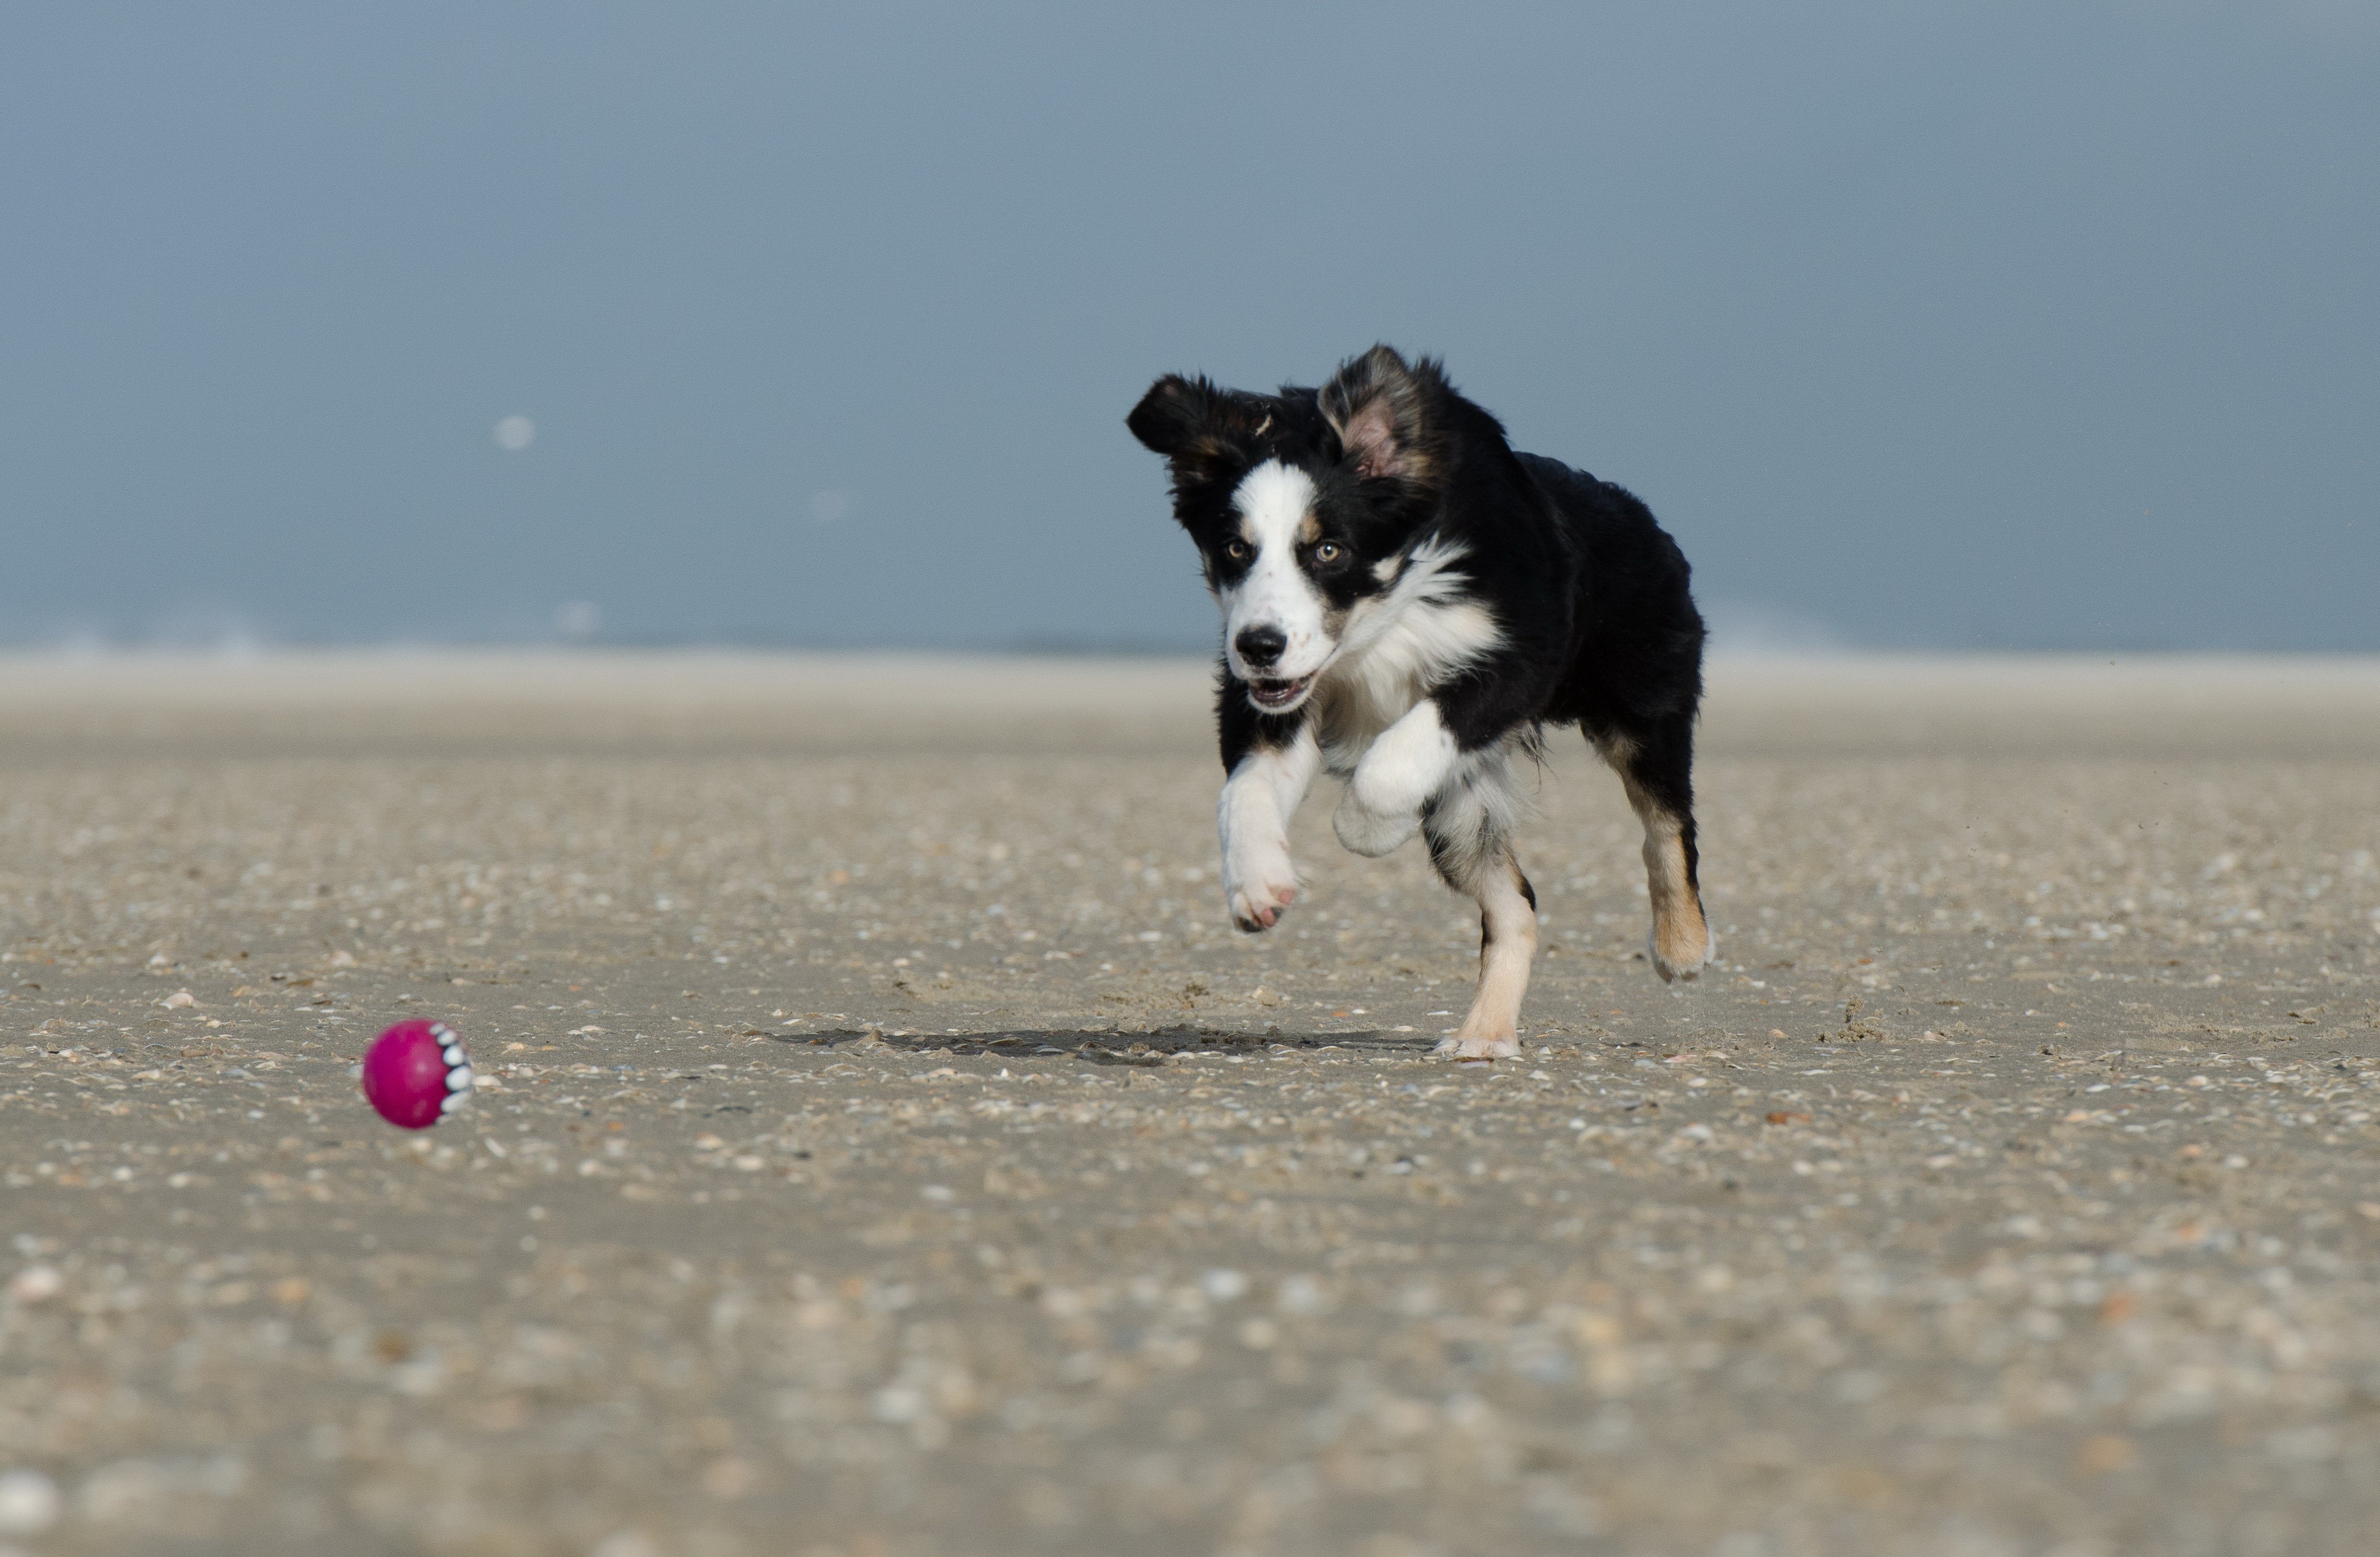
beach, play, puppy, dog, mammal, playful, border collie, fun, vertebrate, british sheepdog, young dog, ball game, dog like mammal, dog runs after ball, with ball, young border collie